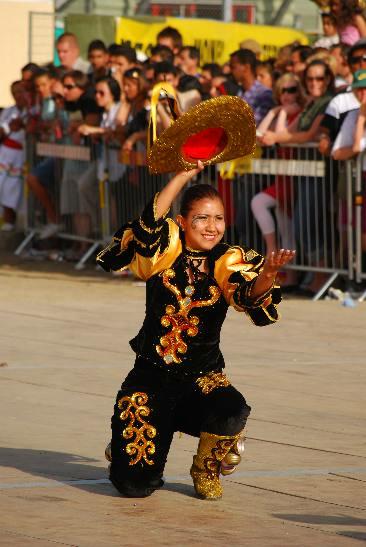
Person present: Yes